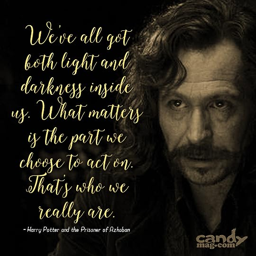
we 've all got both light and darkness inside us .